OnEscapee

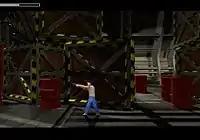
onEscapee screenshot from the Amiga version. The player, is depicted in battle stance. The character's health meter is located at the top-left.

It is unclear where the game is set. Furthermore, there does not appear to be any human influence on the land, with the majority of animal and even plant life taking alien forms. Either this is demonstrating the intrusiveness of the alien culture, or White has landed on the aliens' planet, and it is his destiny to become an "escapee" and return to Earth. If this is the case, a similar plot can be found in .